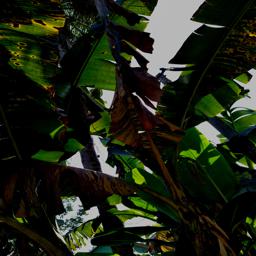
Label: JAHAJI LEAF